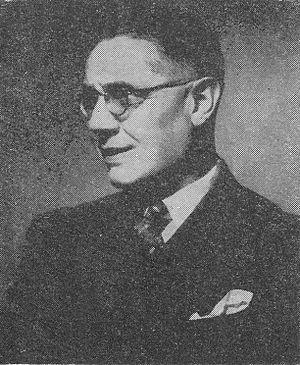
Arnold Szyfman, né le 23 novembre 1882 en Voïvodie des Basses-Carpates et mort le 11 janvier 1967 à Varsovie est un journaliste, directeur de théâtre, dramaturge et metteur en scène polonais.